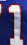
Number: 1